Mary Virginia McCormick

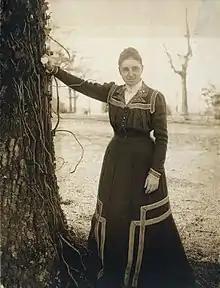
Photograph of Mary V. McCormick, 1901

Mary Virginia McCormick (May 5, 1861 – May 24, 1941) was a wealthy American philanthropist who donated to humanitarian causes in the United States and Canada in the early twentieth century. She was a member of the McCormick family and had schizophrenia and a reclusive lifestyle.